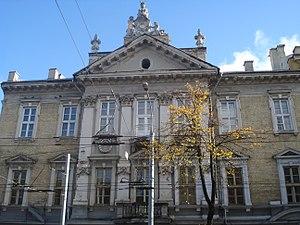
Le musée juif d'État Gaon de Vilnius, en lituanien Valstybinis Vilniaus Gaono Žydų Muziejus, en yiddish דער ווילנער גאון מלוכהשער יידישער מוזיי est une institution consacrée à la culture et aux traditions des Juifs lituaniens. Fondée en 1989, elle à son siège à Vilnius, capitale de la Lituanie, et gère plusieurs musées.